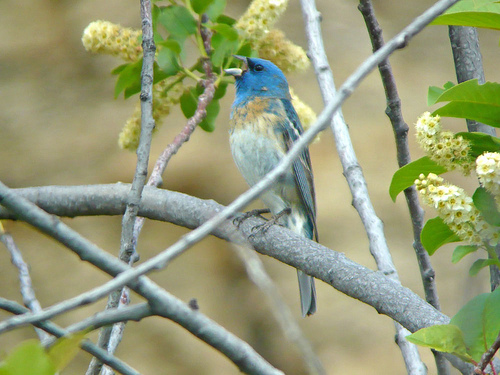
a mostly blue bird with a white and yellow belly and a small beak.
a small colorful bird with a blue head and throat, tan and cream breast, and a grey and white belly.
the bird has a brown breast with a blue nape, crown and throat area.
this bird has a blue head, nape and covert with a white belly and abdomen area.
this is a small, blue bird with brown and white on the breast.
this small bird has a bright, blue head with a short, pointed beak, with a tan breast and white belly.
this bird has wings that are blue and has a white belly
this bird has wings that are blue and has a white belly
this particular bird has a belly that is white with a tan throata small bird, with a blue head and primaries, with a short bill.
Species: Lazuli Bunting